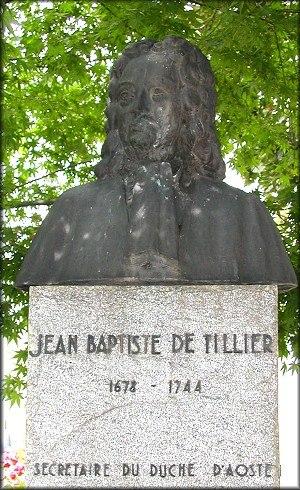
Jean-Baptiste de Tillier est un homme politique et historien valdôtain de langue française, né le 24 juin 1678 à Aoste où il est mort le 11 mars 1744. Il a été un haut fonctionnaire du duché d'Aoste pendant quarante-quatre ans.